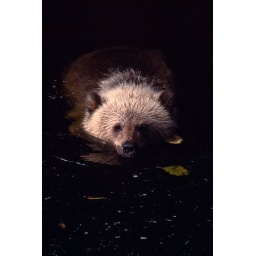
Grizzly brown bear cub lit by sunlight swimming in river towards camera. Glendale River, Knight Inlet, BC, Canada